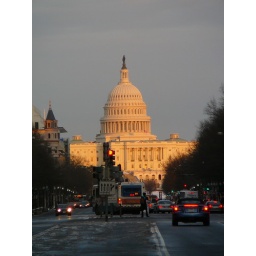
Well, it is very white even in the sunset, but not the white house